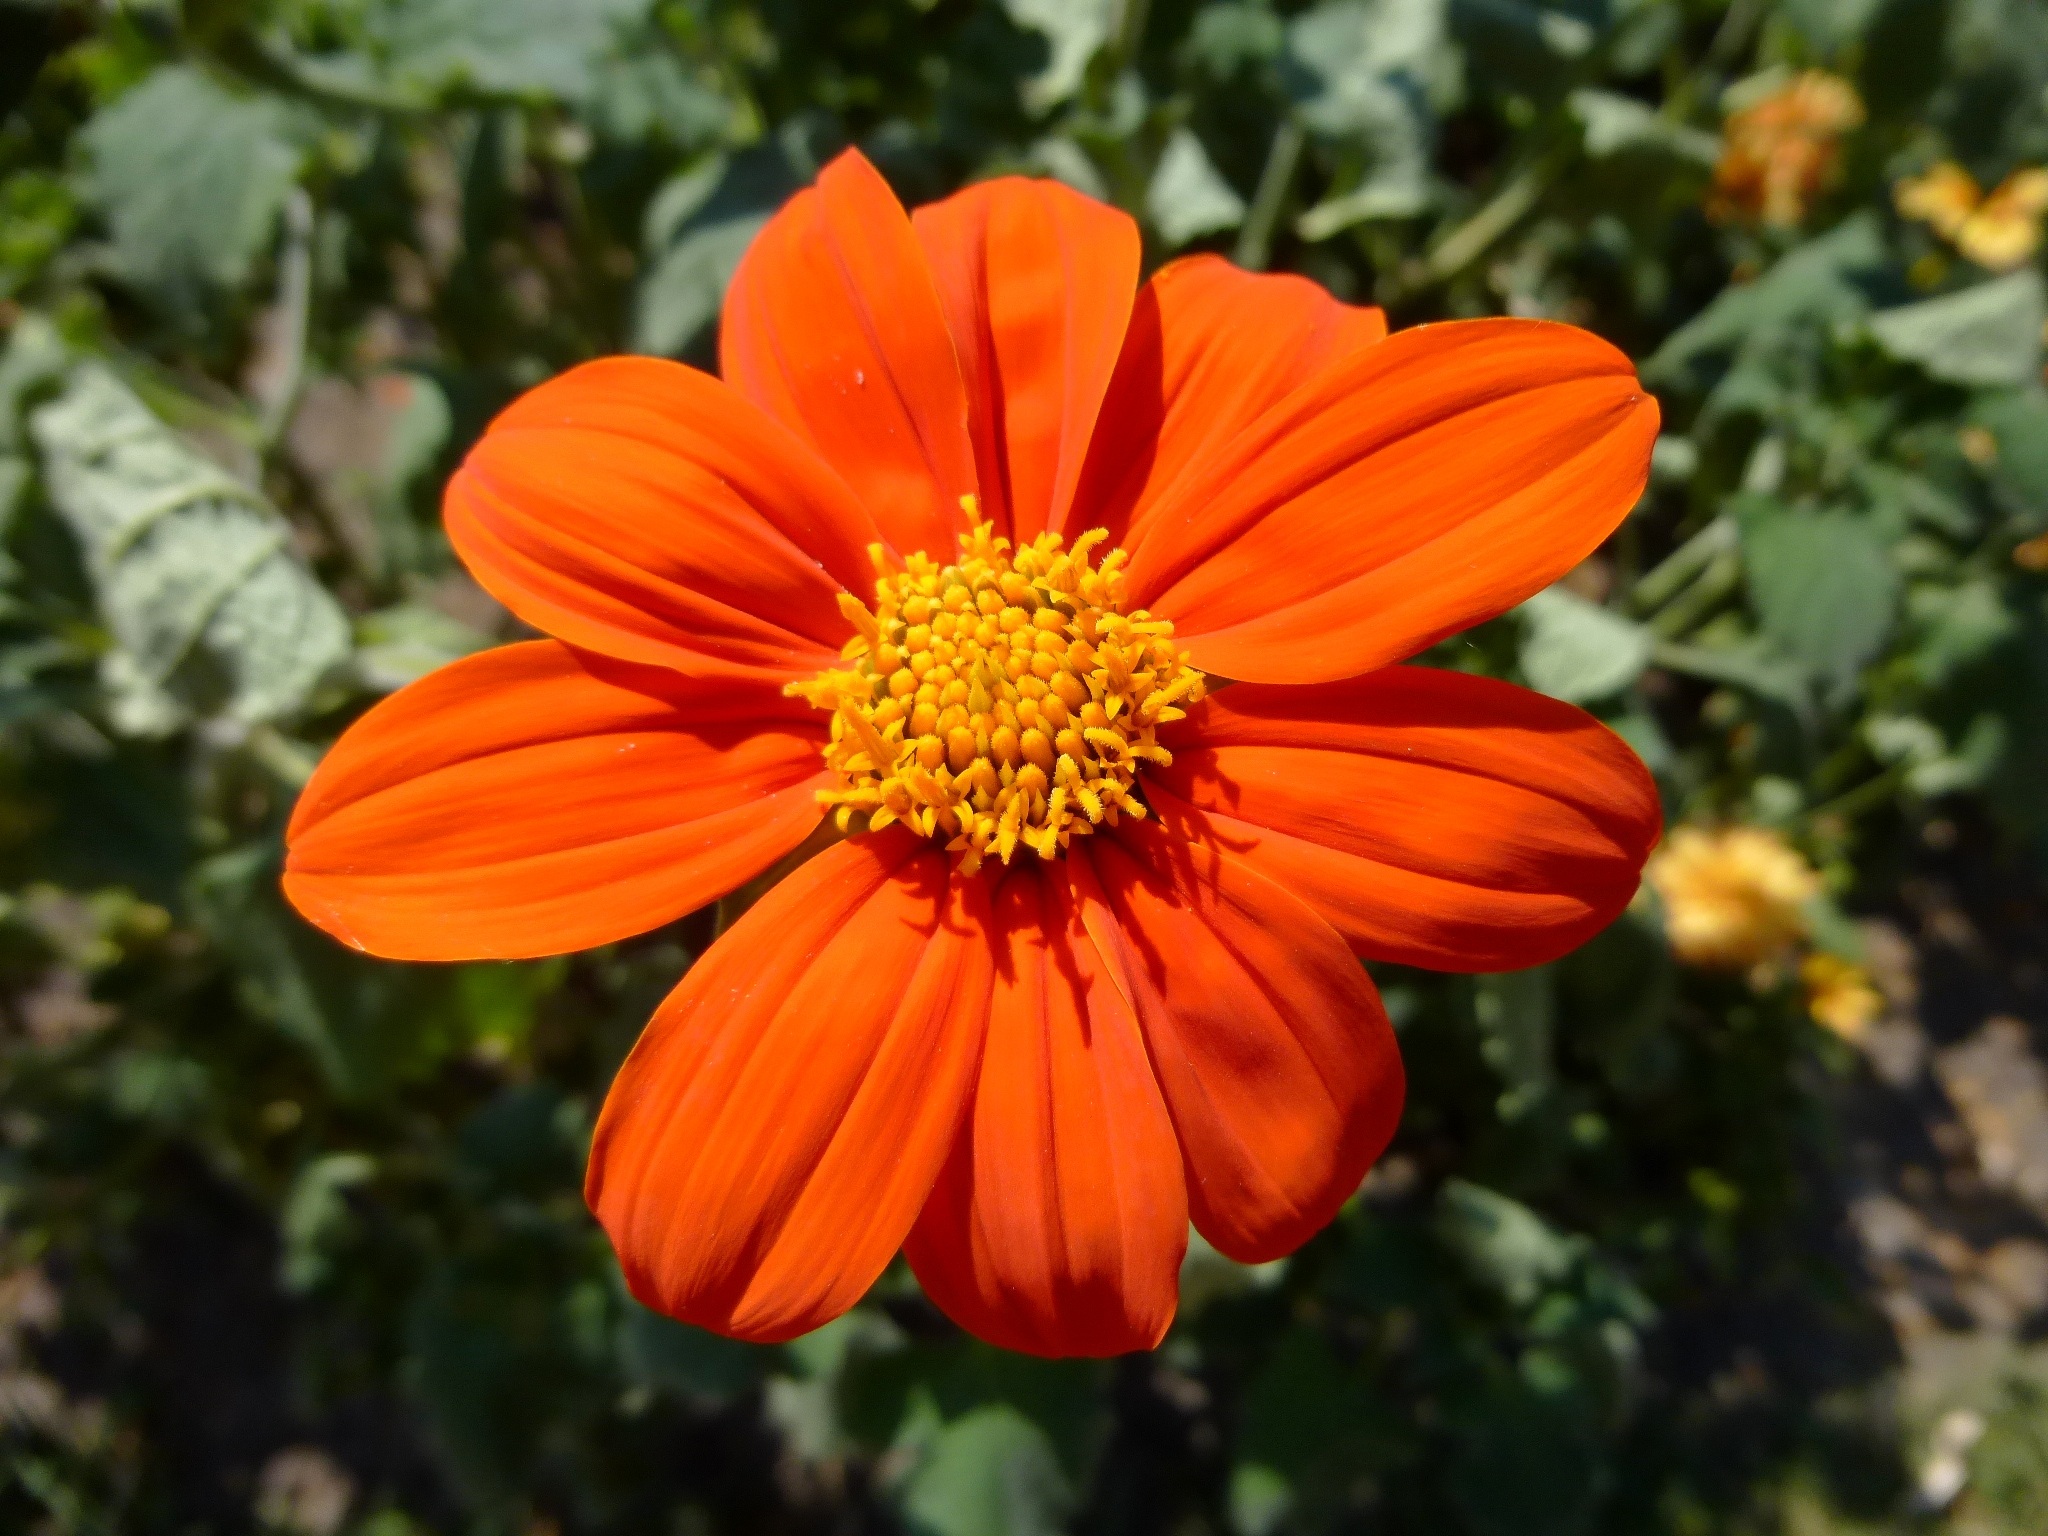
nature, plant, field, flower, petal, summer, herb, botany, yellow, flora, wildflower, july, flower garden, ornamental plants, macro photography, orange color, flowering plant, daisy family, sulfur cosmos, annual plant, land plant, annual flowers